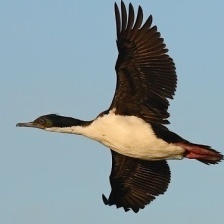
Species: IMPERIAL SHAQ
Scientific name: LEUCOCARBO ATRICEPS